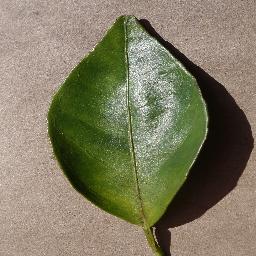
Label: Orange___Haunglongbing_(Citrus_greening)